Stangl Pottery

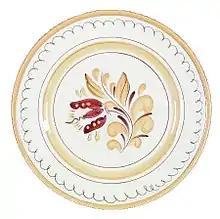
Stangl dinner plate, in the pattern "Provincial"

Stangl Pottery was a company in Flemington (and later Trenton), New Jersey, that manufactured a line of dinnerware and other items. The company was originally founded as Samuel Hill Pottery in 1814, until 1860 when it became Fulper Pottery. The name changed to Stangl Pottery in 1955. The company ceased production and closed in 1978, but the dinnerware is still prized by collectors. Pieces can be identified by the Stangl name on the bottom. The original Flemington, New Jersey, location and showroom was bought in May 2011 to make space for a restaurant, a studio, and an art gallery.